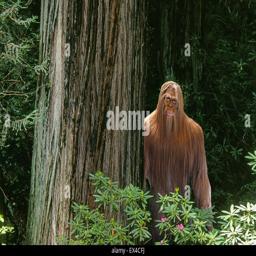
a hiding in a dense rain forest